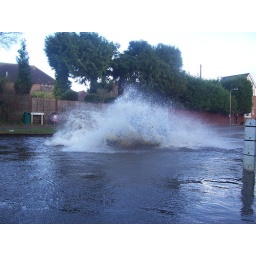
A car races through the deep ford in Brockenhurst, Hampshire, spraying water everywhere. Taken Thursday 7th December 2006.